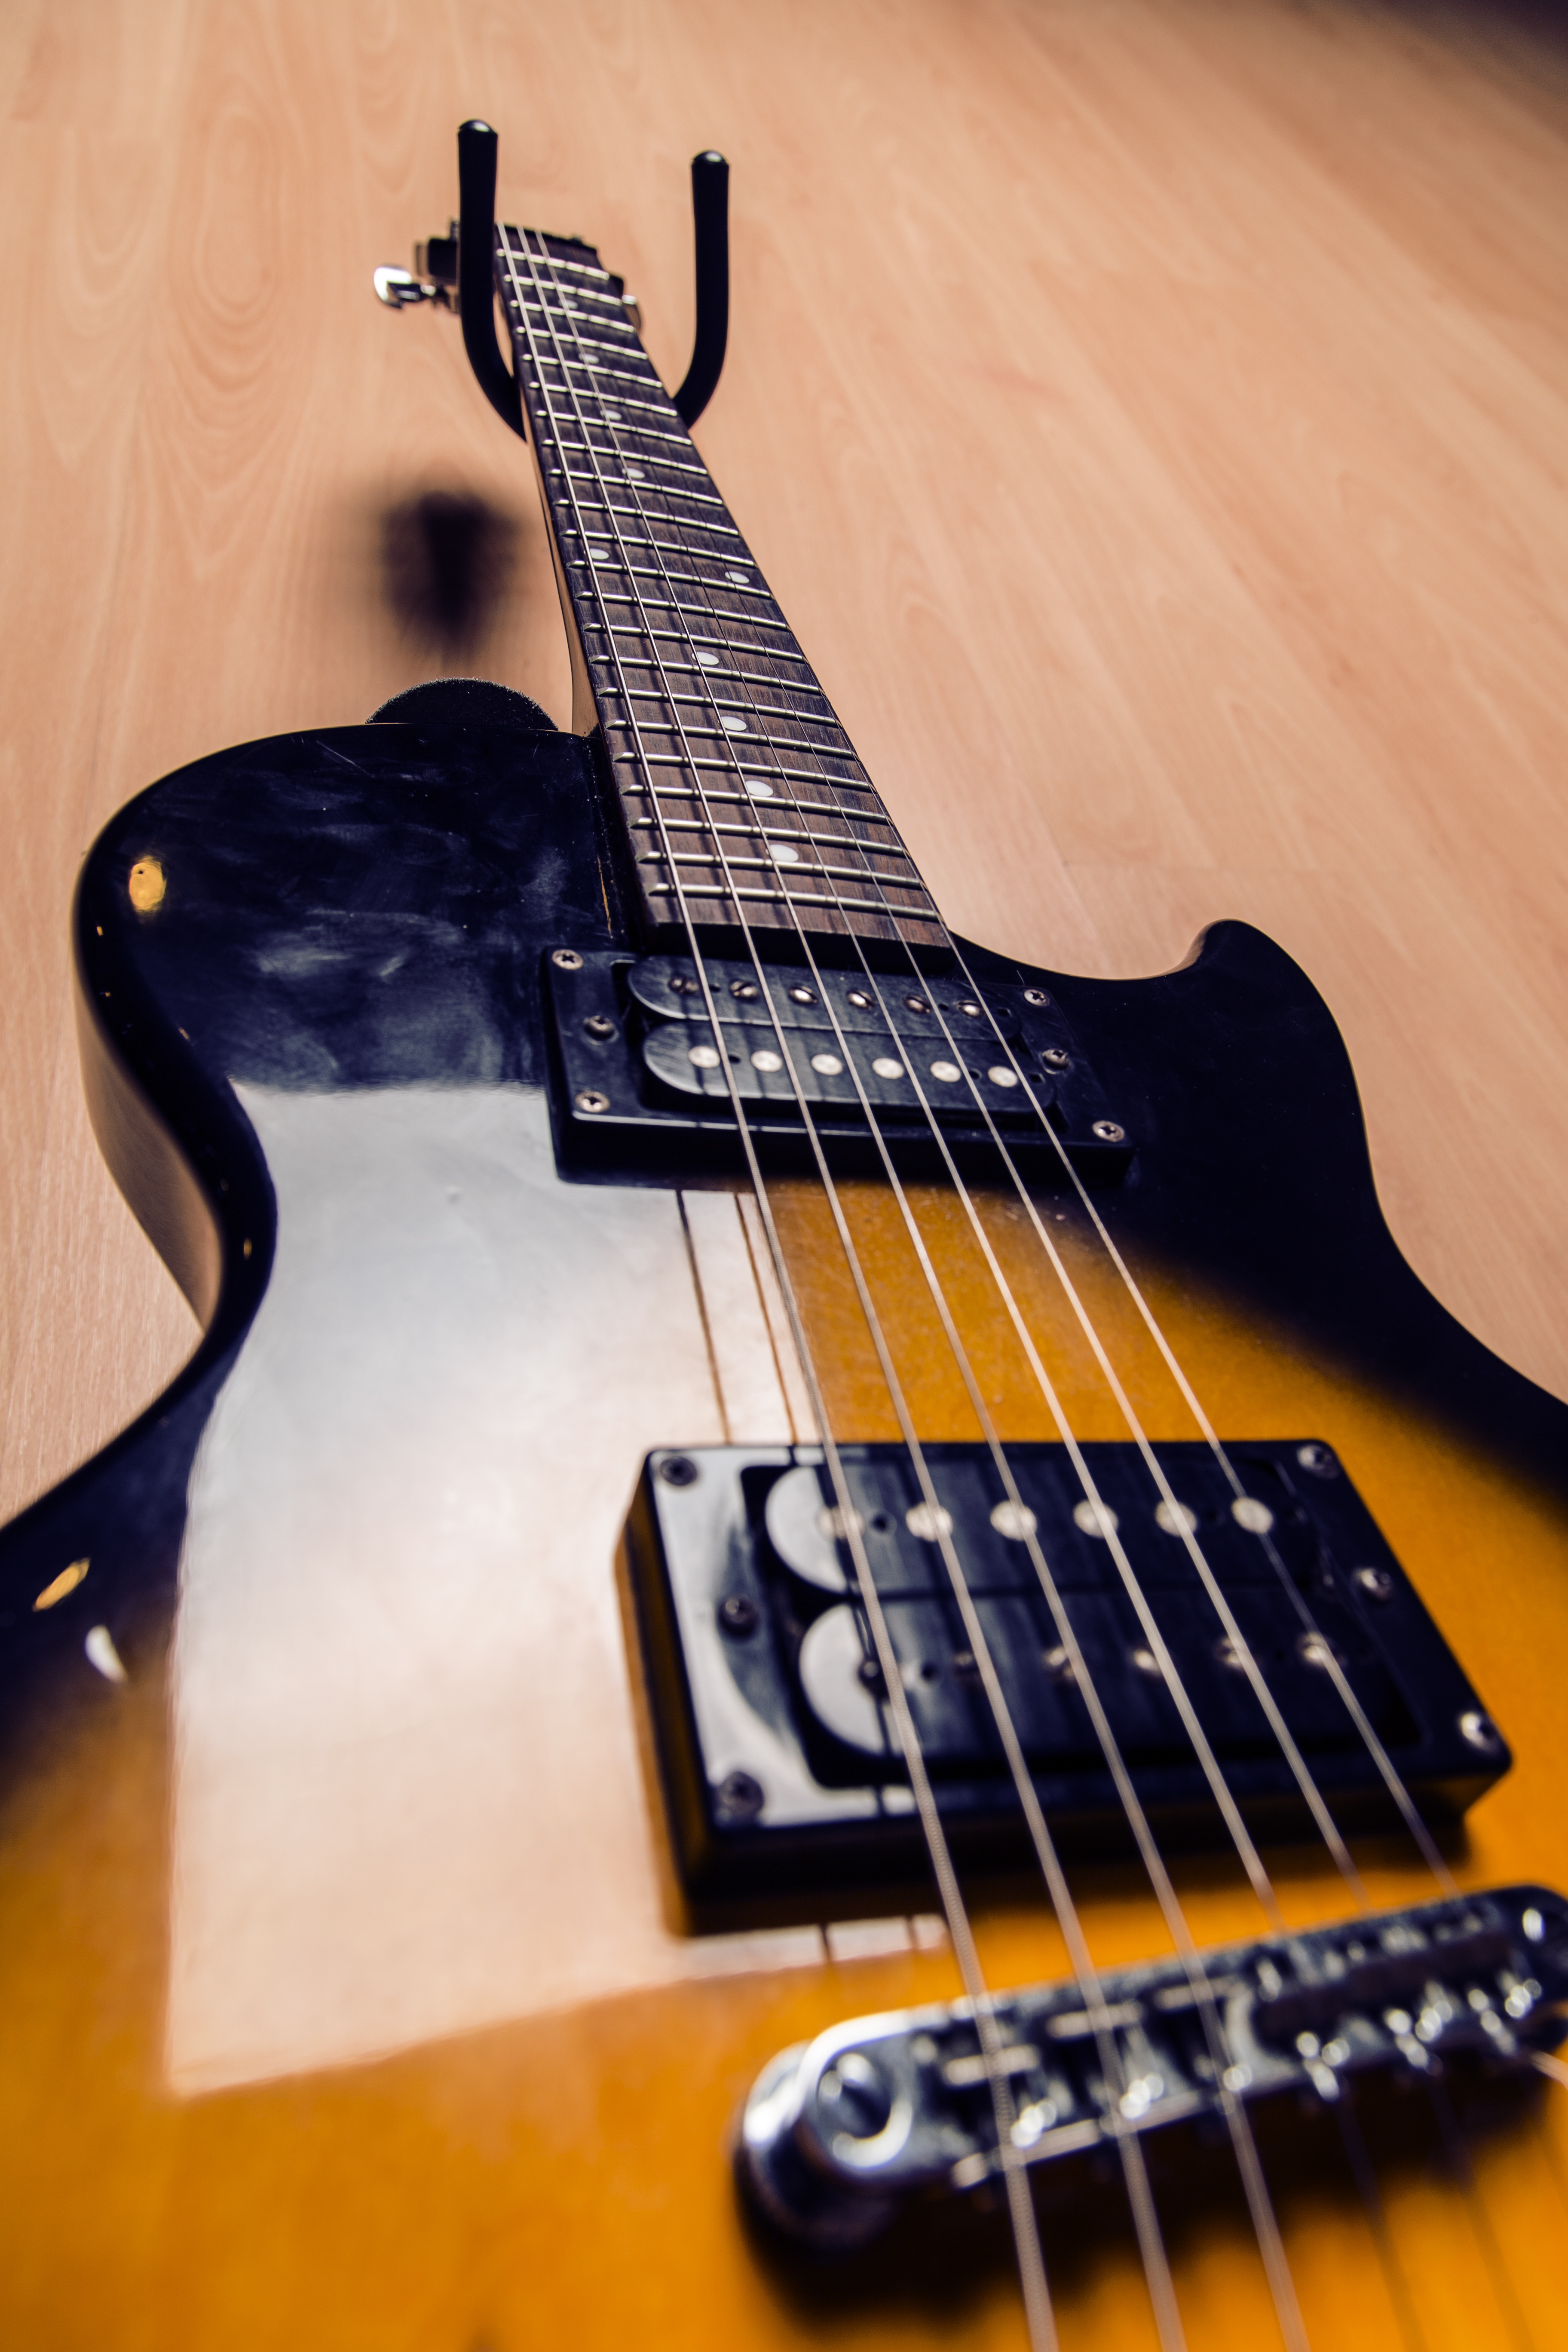
rock, guitar, acoustic guitar, electric guitar, musical instrument, bassist, guitarist, bass guitar, i am a student, string instrument, plucked string instruments, slide guitar, acoustic electric guitar, jazz guitarist